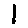
Label: 1